Post-it note

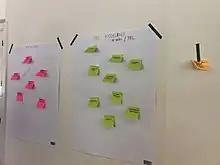
An example of Post-it note use in the workplace

In 2018, 3M launched Post-it Extreme Notes, which are more durable and water-resistant and which stick to wood and other materials in industrial environments.